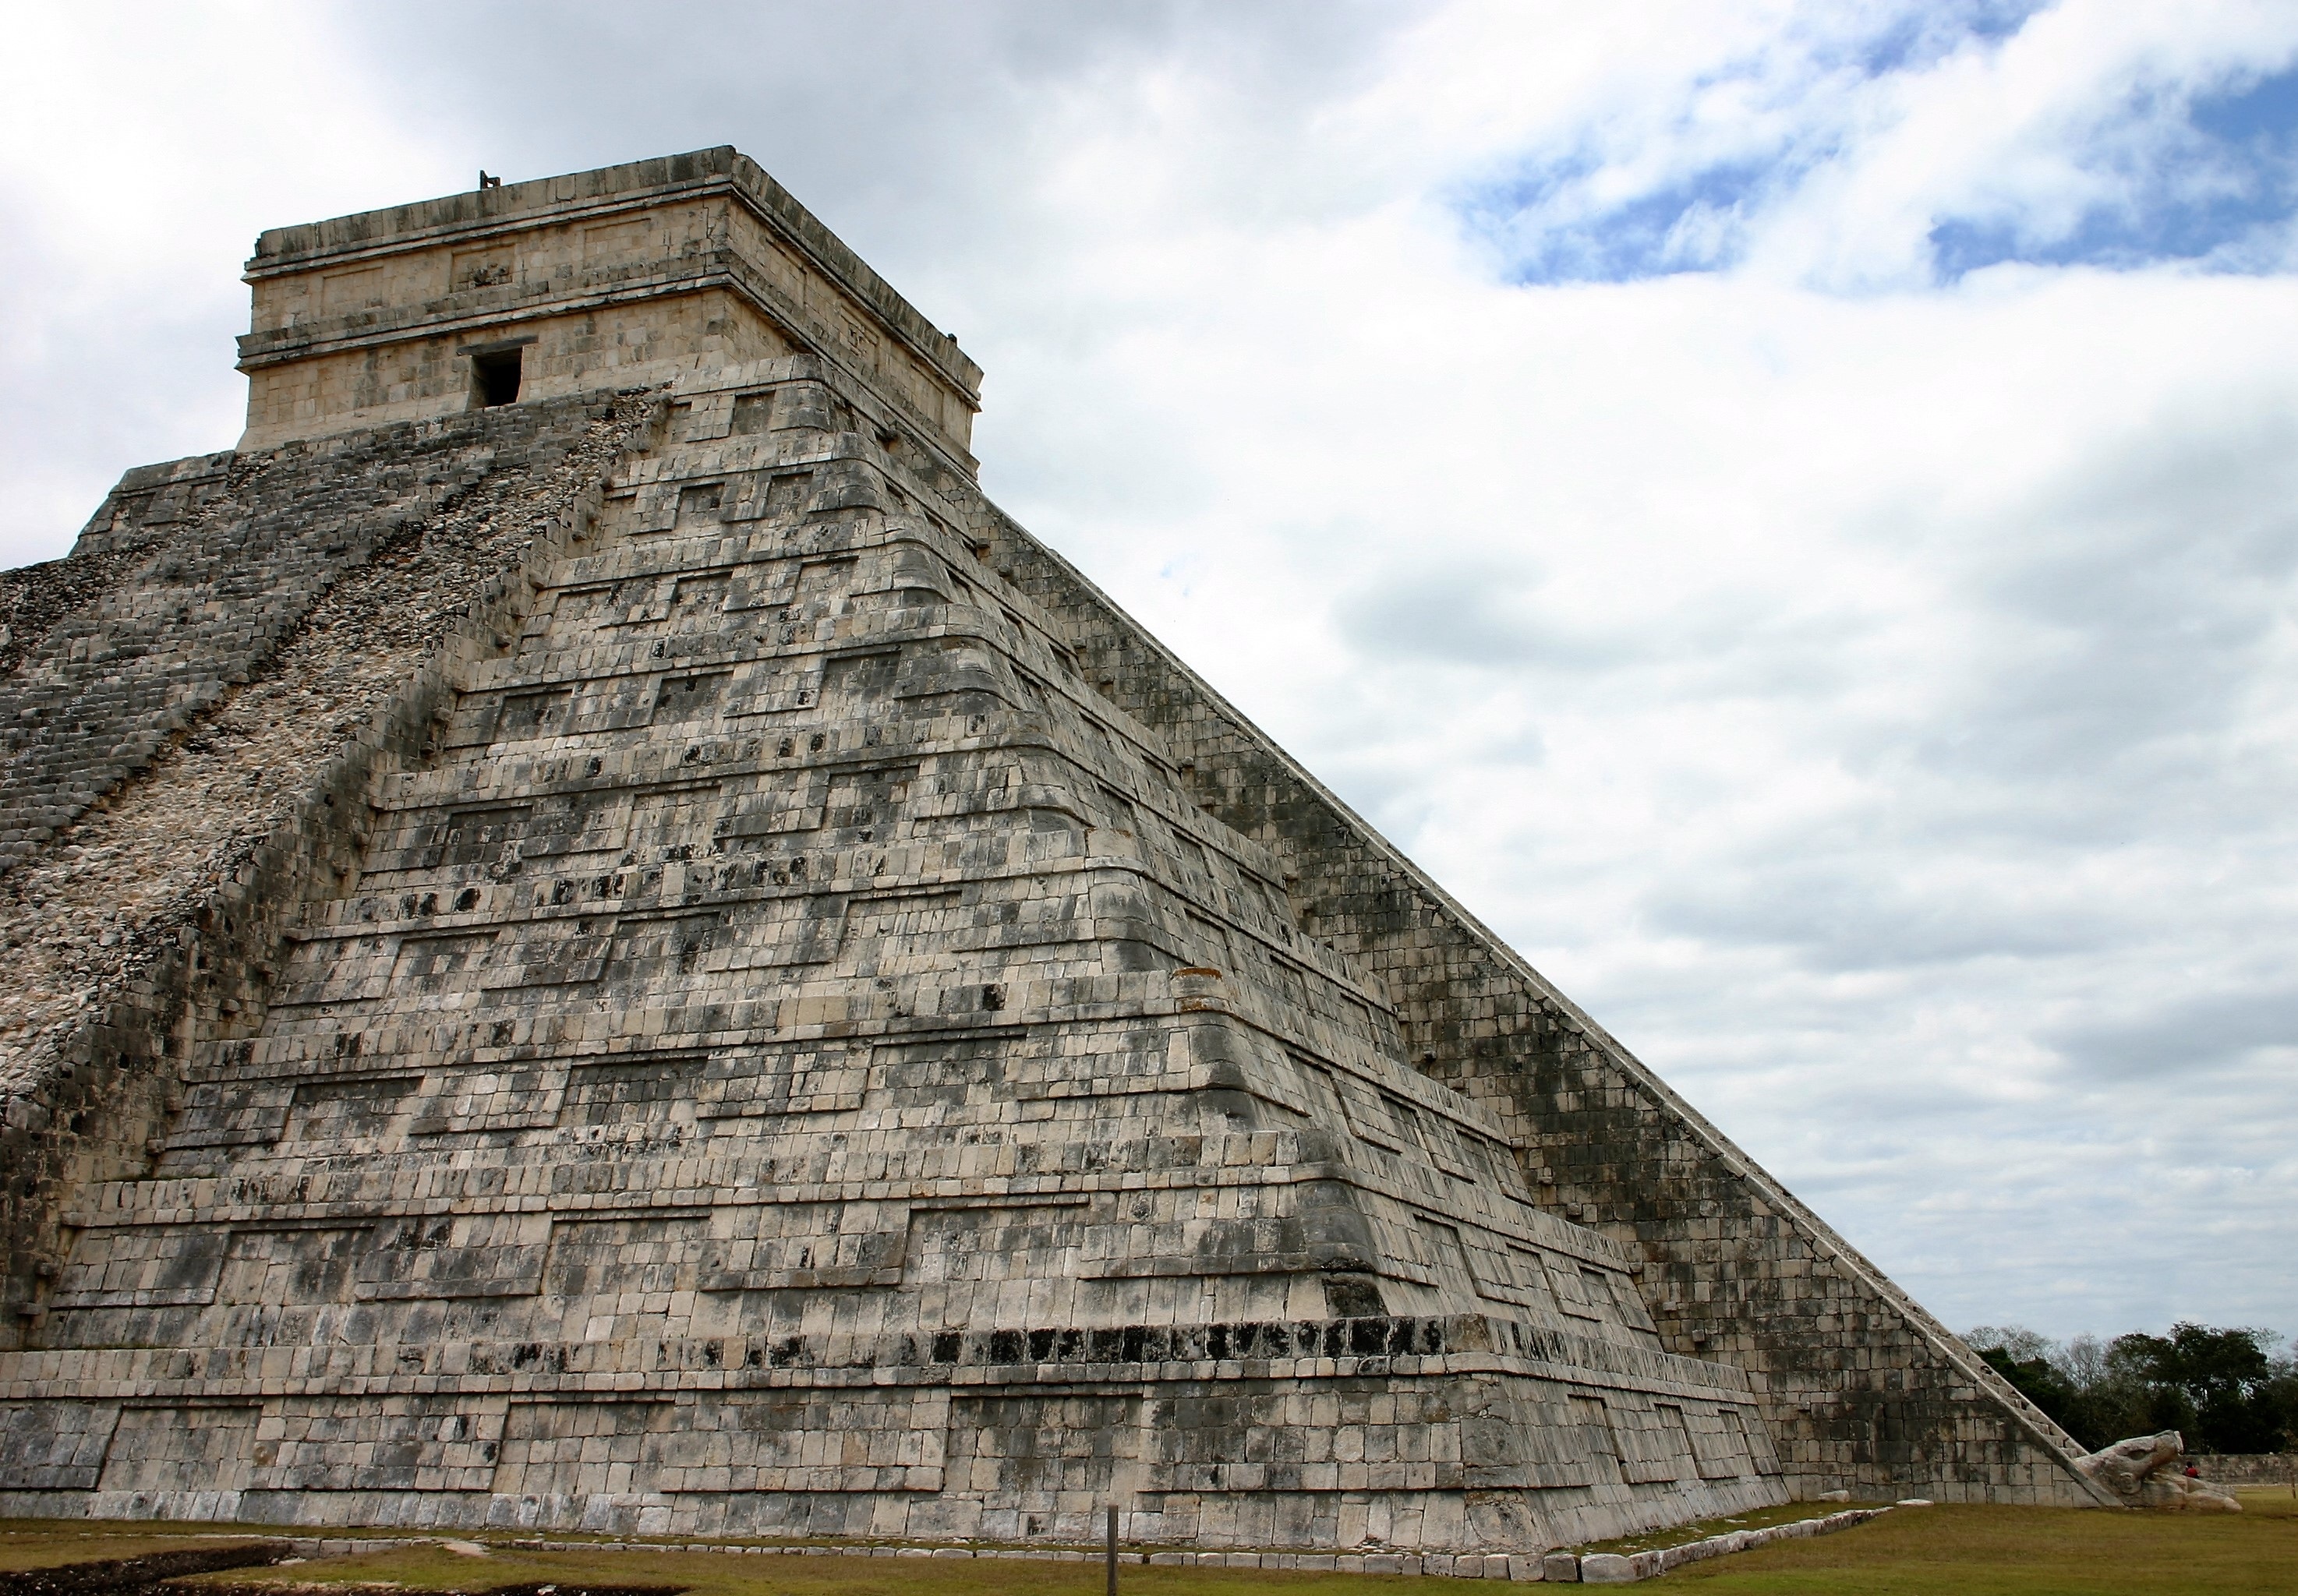
architecture, monument, pyramid, landmark, temple, mexico, ruins, culture, history, maya, archaeological site, ancient history, maya civilization